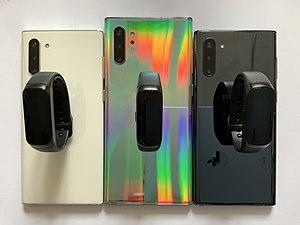
Un moniteur d'activité physique, aussi appelé bracelet connecté ou traqueur d'activité est un appareil électronique ou une application qui permet de mesurer l'intensité et la quantité d'activité physique effectuée par un individu tels que la distance marchée ou courue, la consommation et la dépense de calories, et dans certains cas le rythme cardiaque et la qualité du sommeil. Le but du moniteur est d'augmenter la motivation de son utilisateur et de lui permettre d'améliorer ses performances.